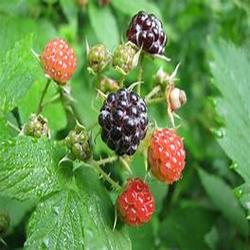
Label: Blackberry